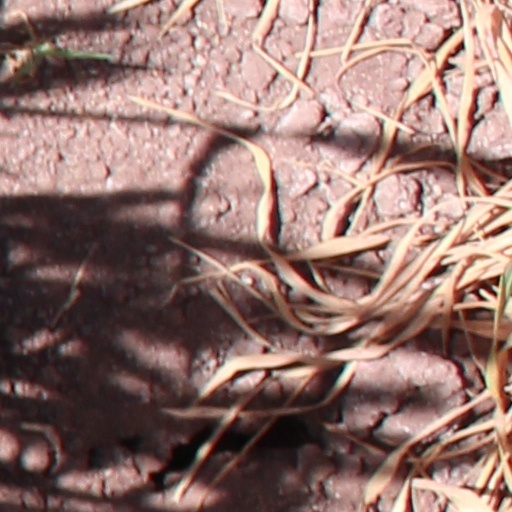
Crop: wheat